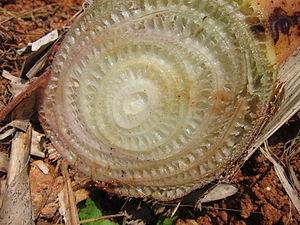
Le stipe est, en botanique, la tige robuste de plantes terrestres comme les palmiers, les yuccas, les dragonniers, les fougères arborescentes ou encore les bananiers.